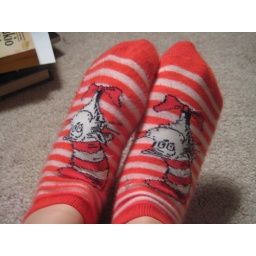
cat in the hat socks!